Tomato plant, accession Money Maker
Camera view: bottom (45 deg); turntable rotation: 30 degrees
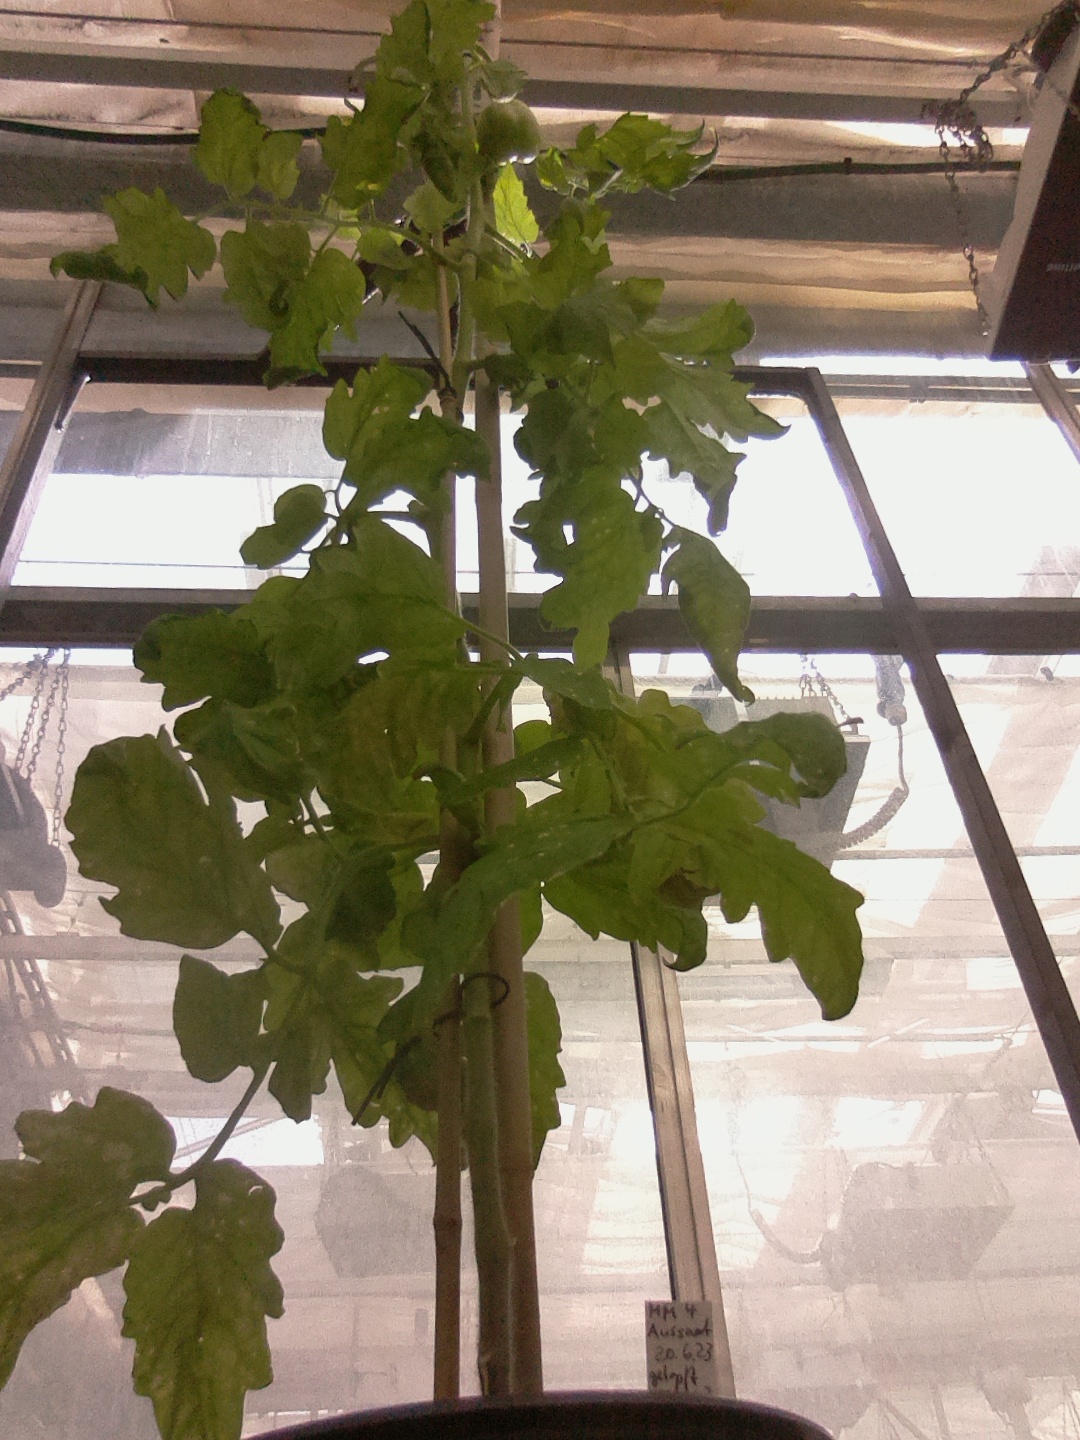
BBCH growth stage 79: 90% -100% of final fruit size